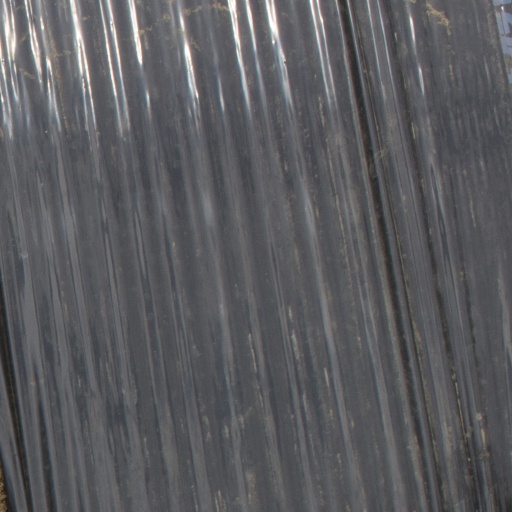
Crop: Jerusalem artichoke